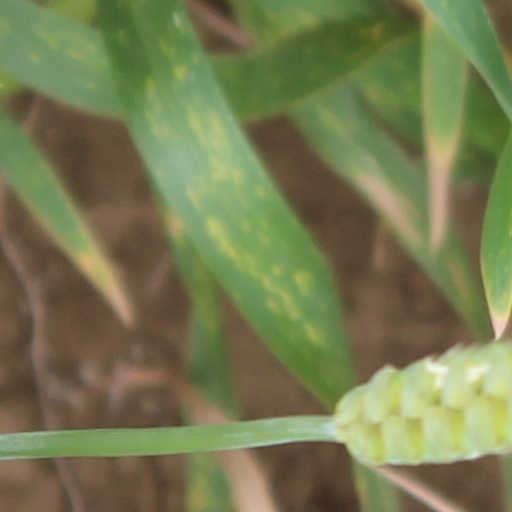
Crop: wheat